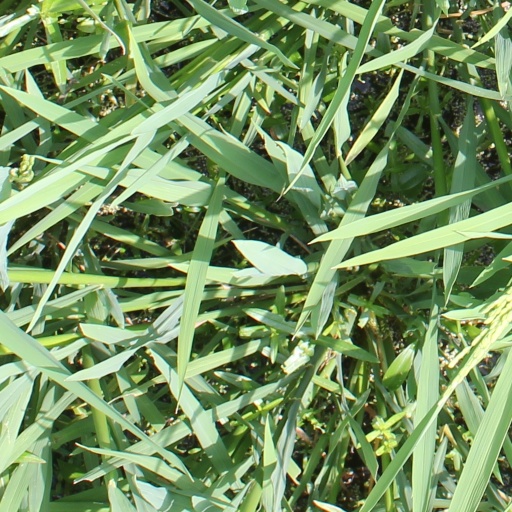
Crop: rice